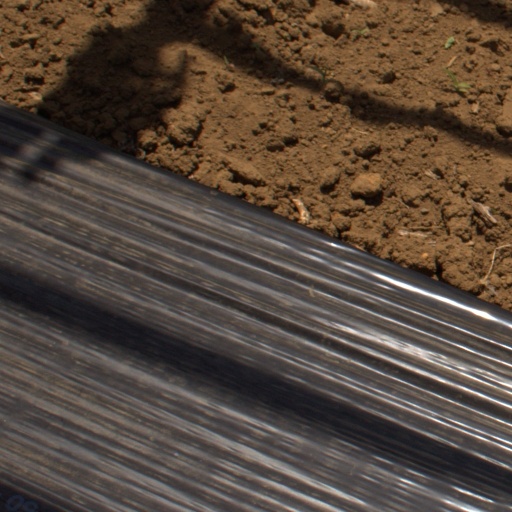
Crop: Jerusalem artichoke